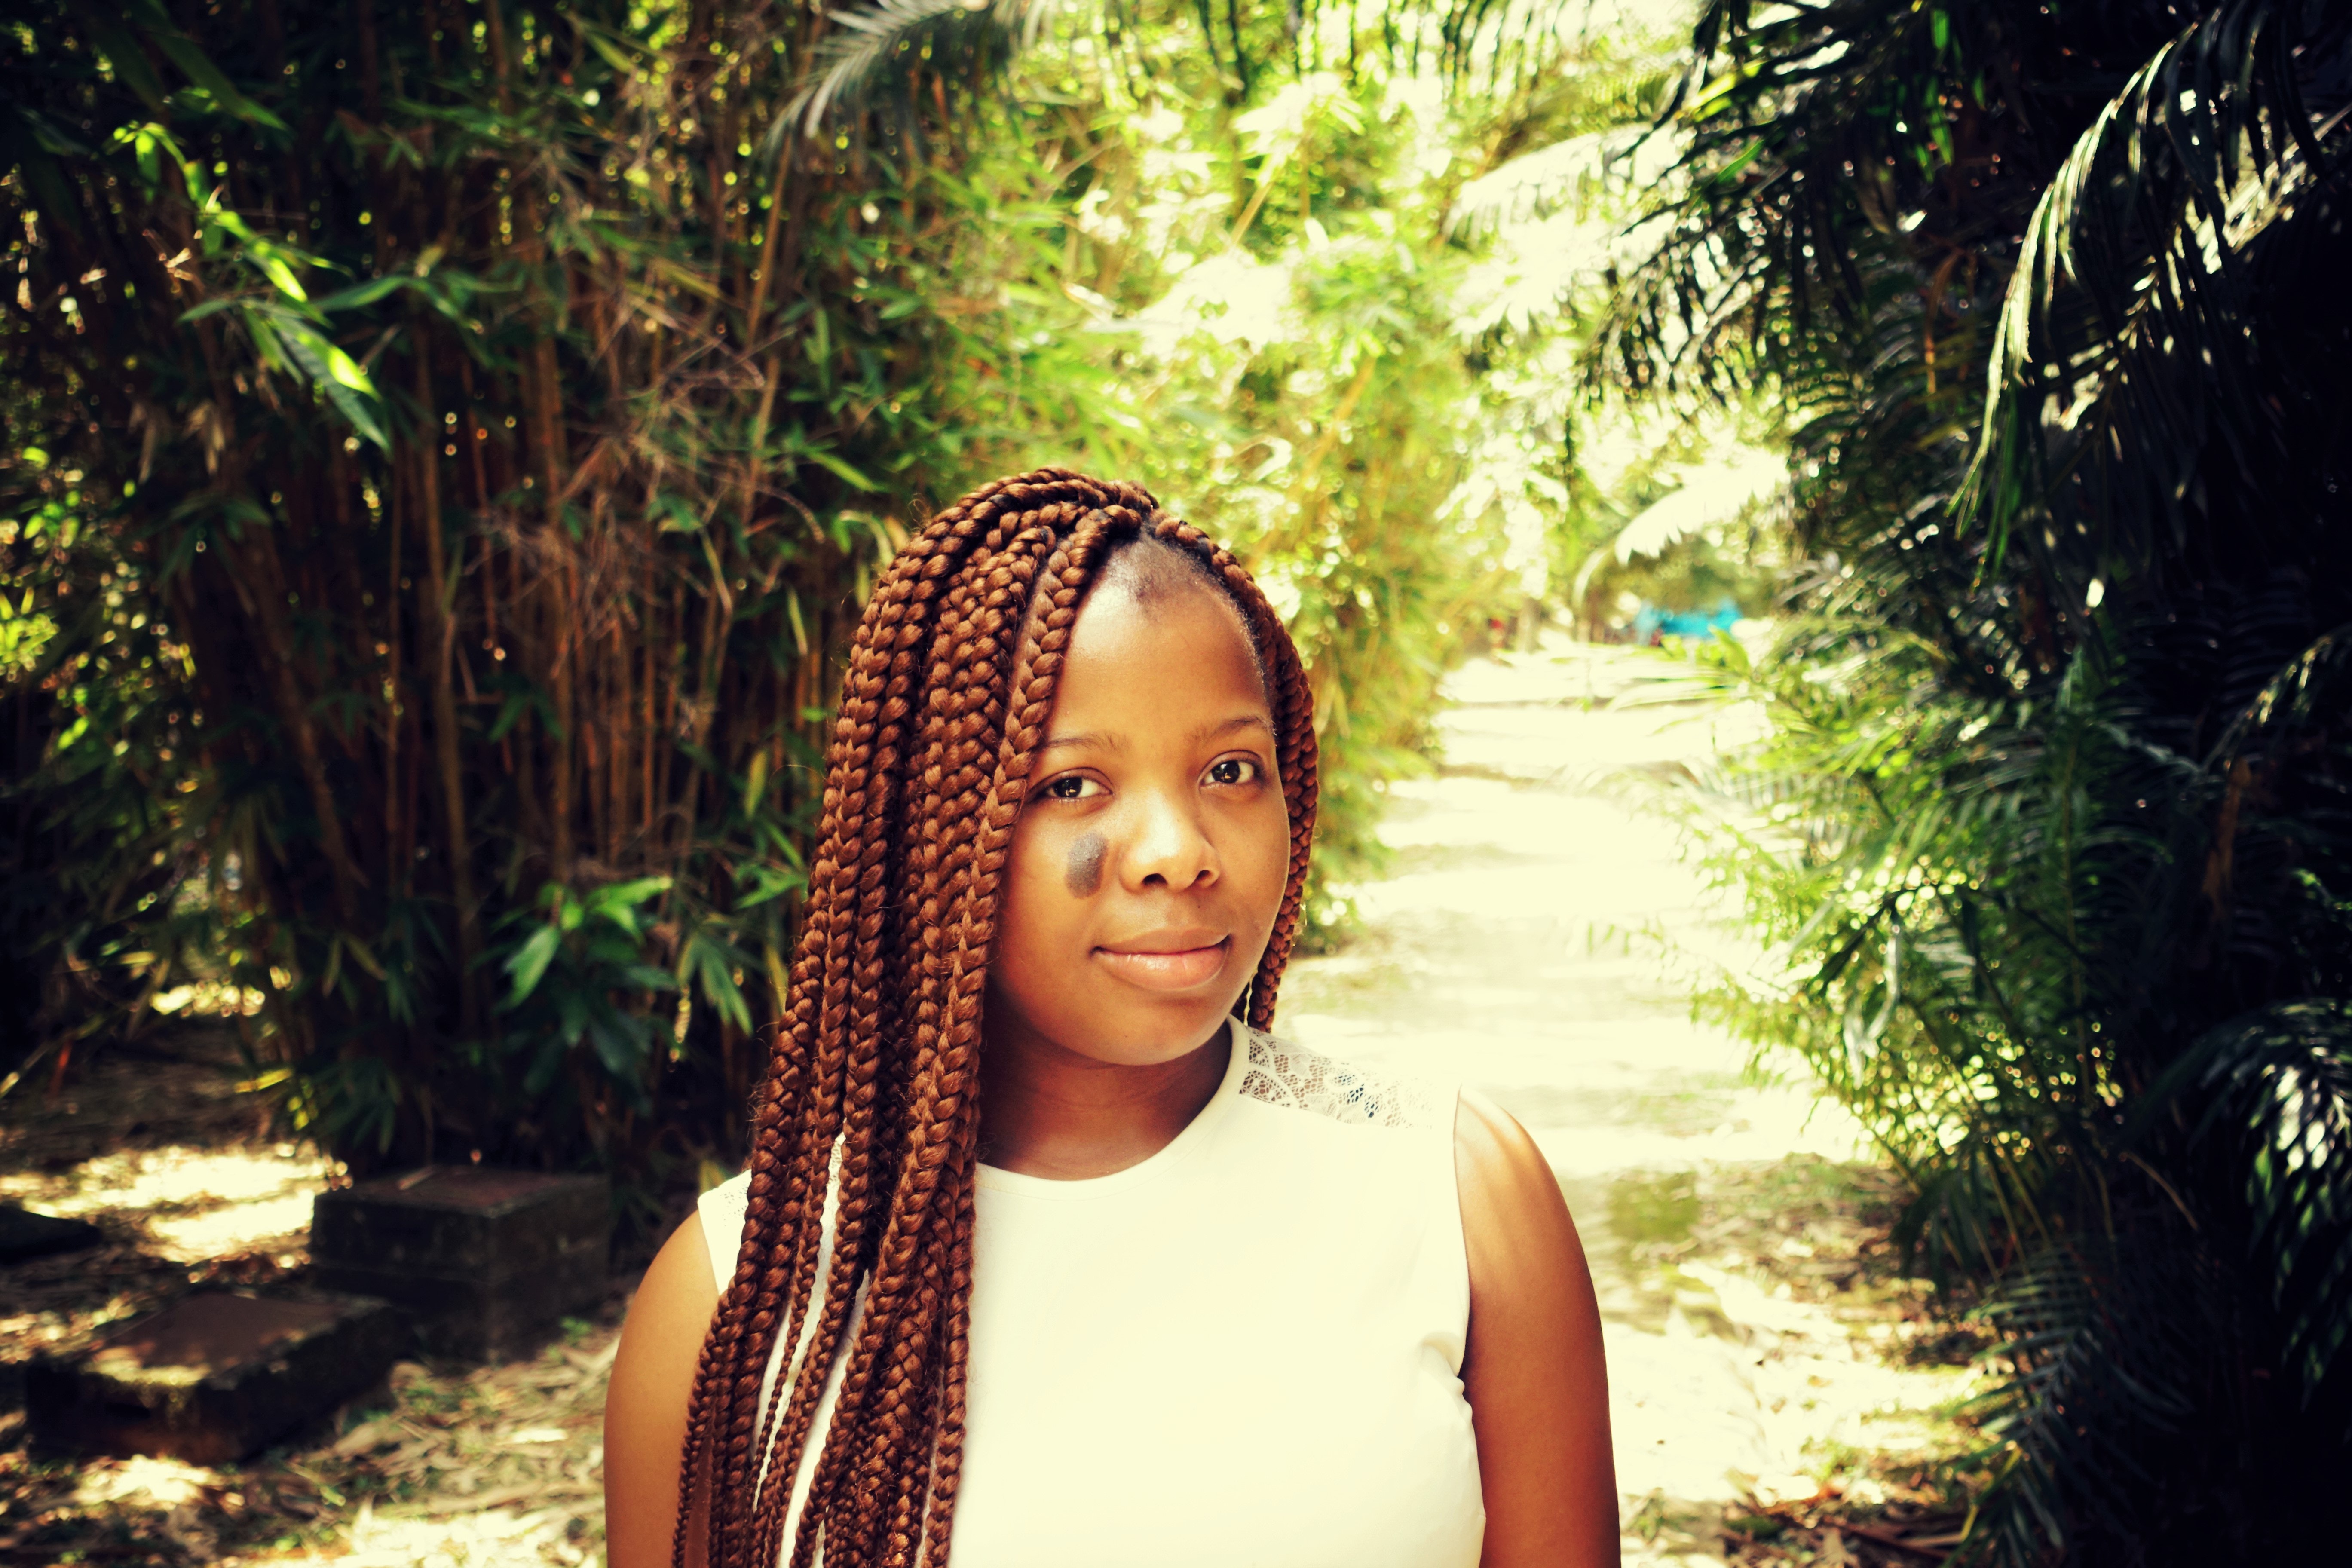
hair, People in nature, hairstyle, beauty, natural environment, tree, adaptation, jungle, sunlight, forest, long hair, smile, black hair, cornrows, photography, braid, dreadlocks, plant, fawn